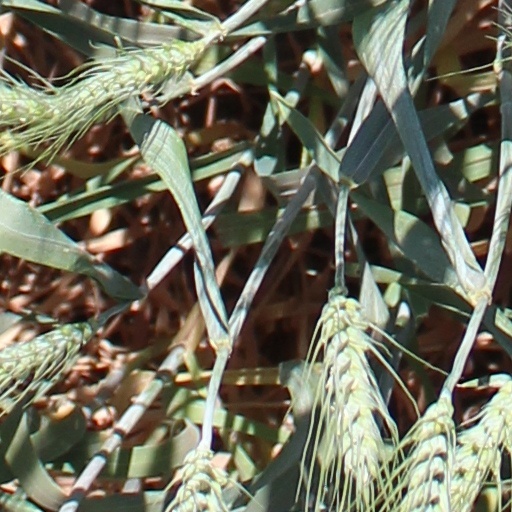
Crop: wheat